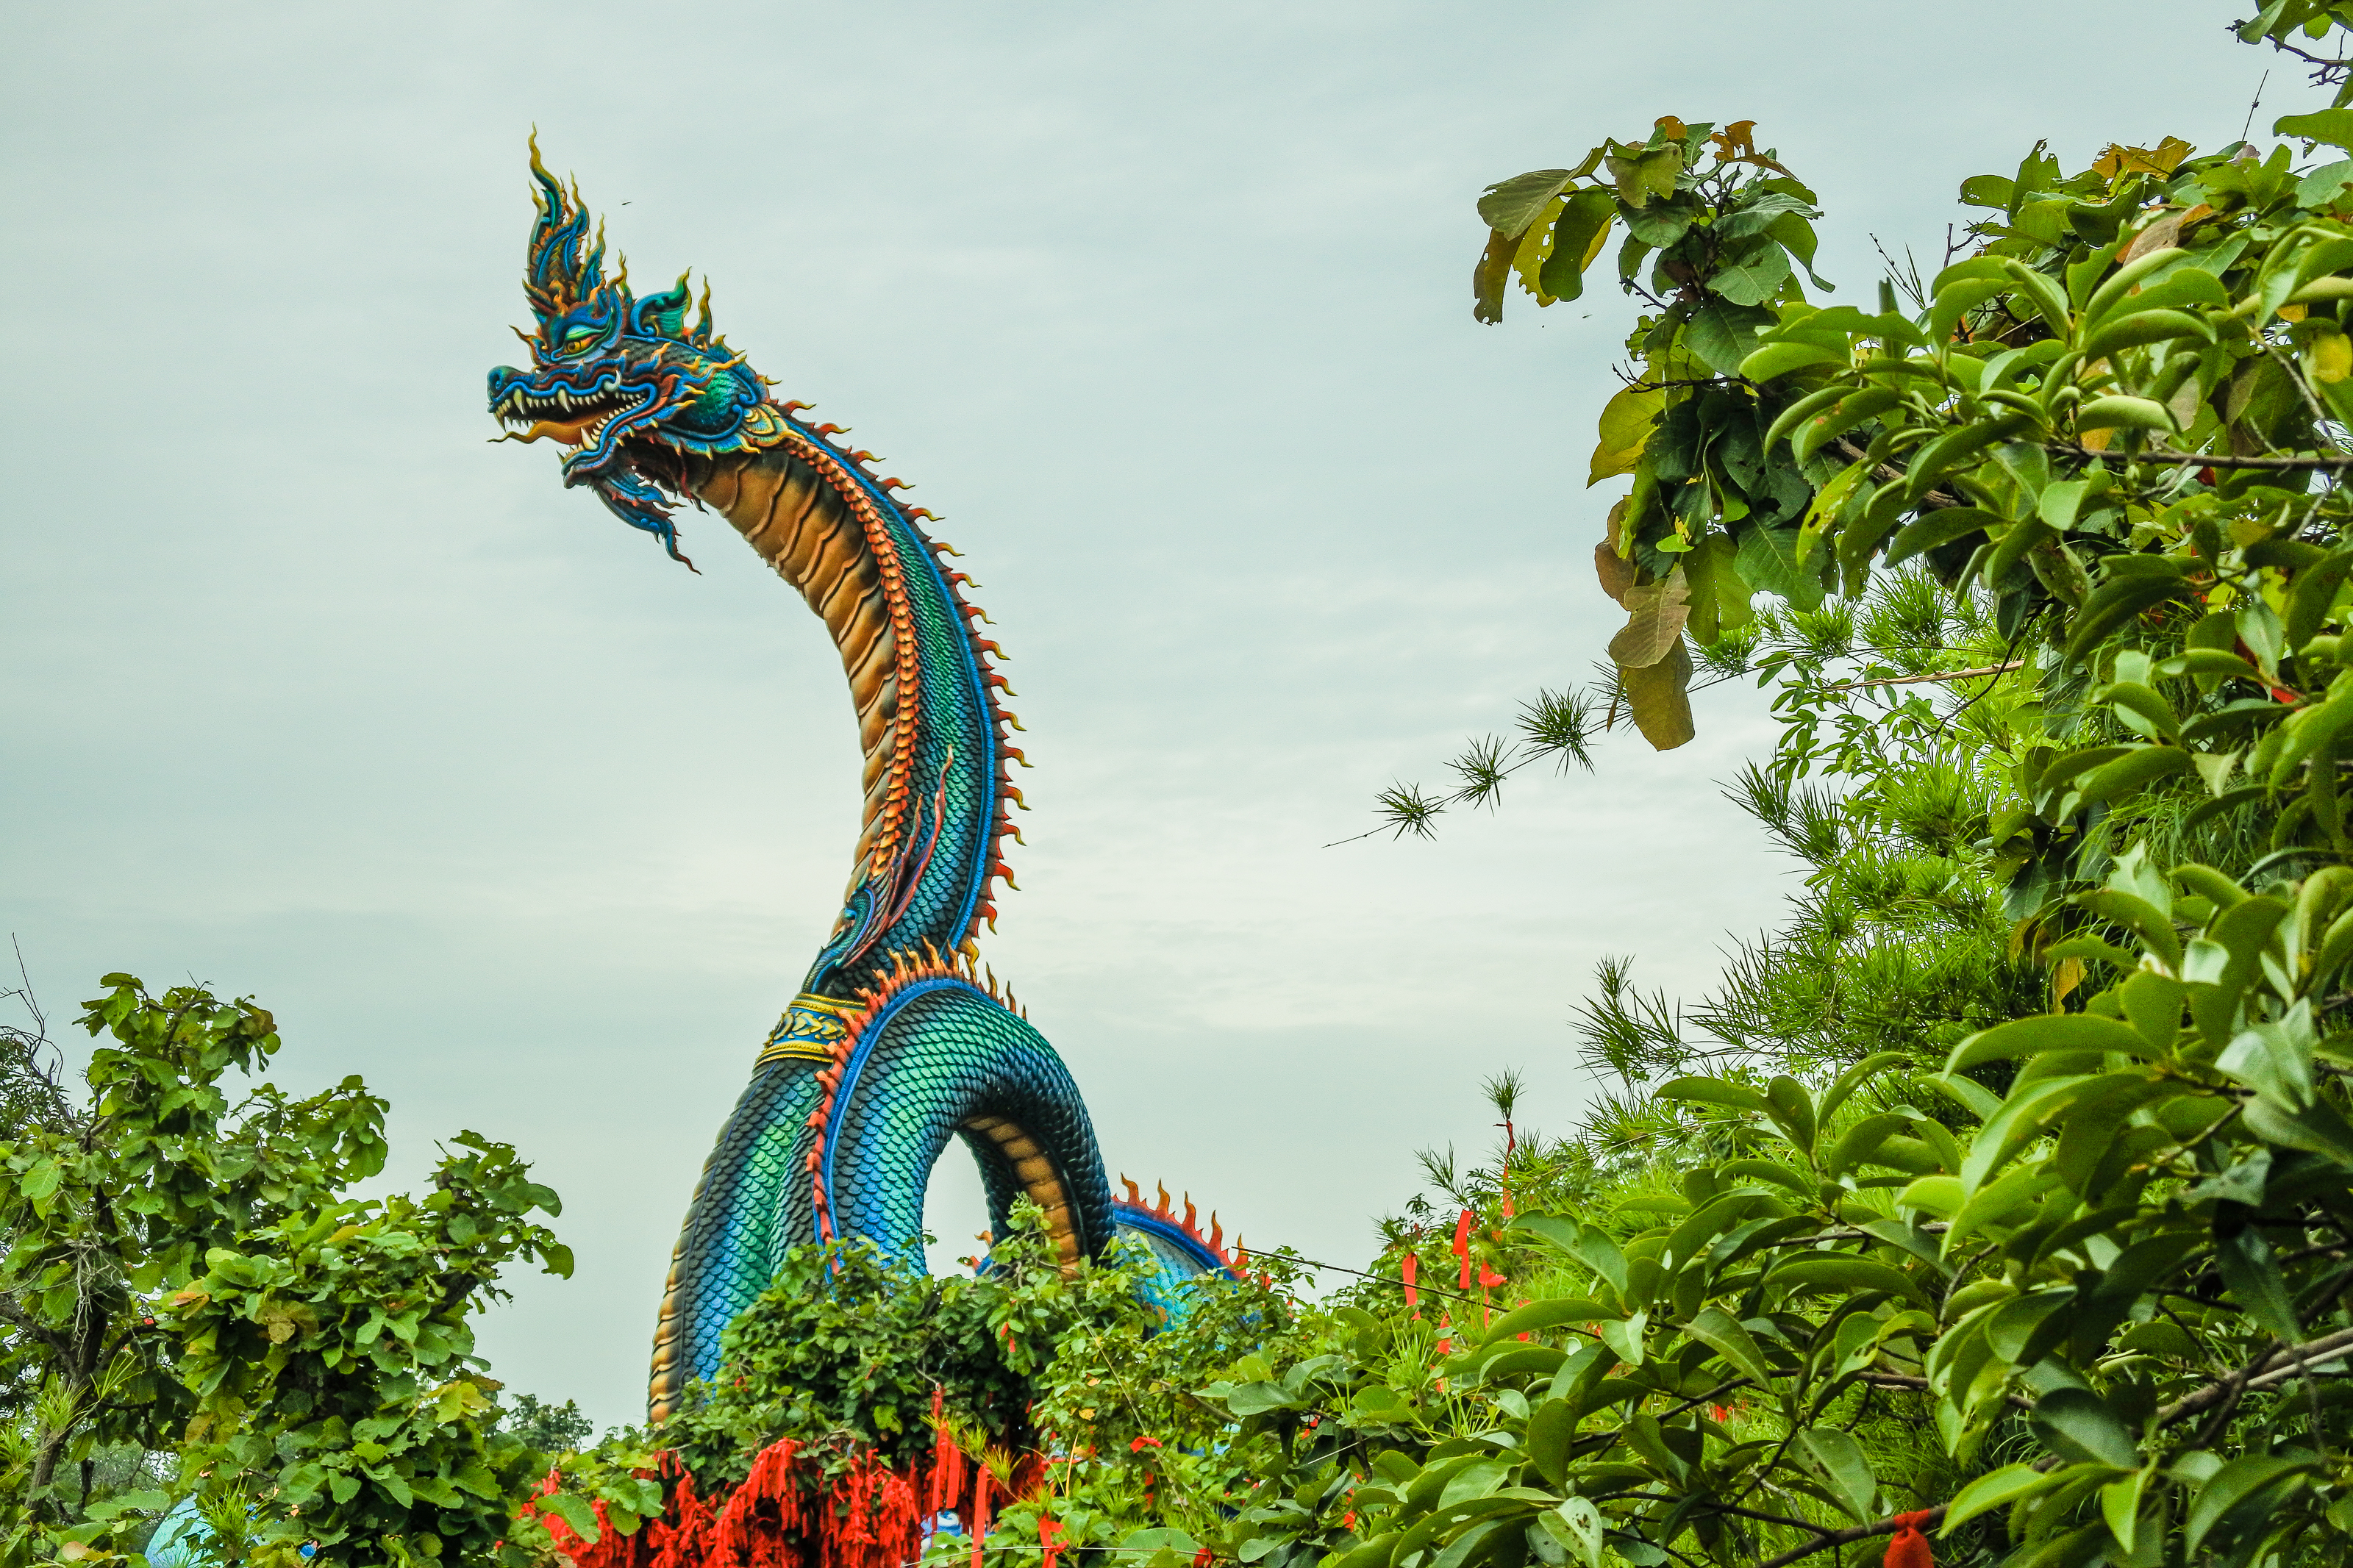
amazing, architecture, art, asia, asian, big, blue, blue sky, buddha, buddhism, built, climate, cloud, culture, destinations, exterior, famous, finger, forest, green, hill, large, manorom, meditation, mountain, mukdahan province, panorama, place, reflection, religion, sit, sky, southeast, spirituality, statue, structure, sunrise, sunset, symbol, temple, thai, thailand, top, tourism, travel, tropical, vacations, wat, water, white buddha, vegetation, landmark, dragon, tree, botany, fun, plant, garden, pole, landscape, fictional character, tourist attraction, botanical garden, amusement park, nonbuilding structure, world, shrub